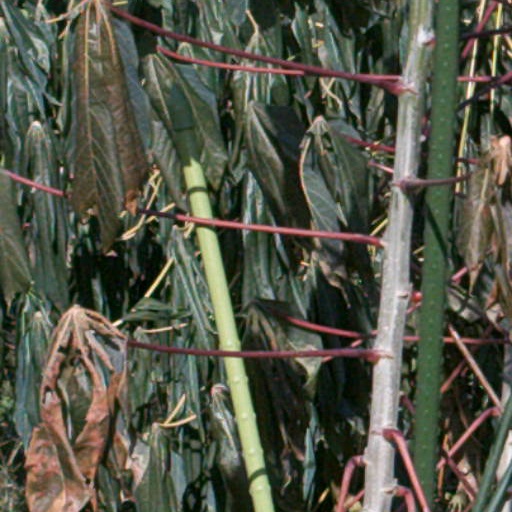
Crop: cassava